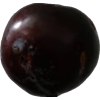
Label: plum